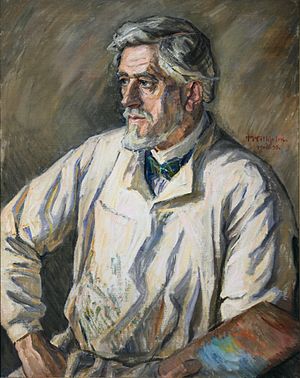
Johannes Wilhjelm
Portræt af J.F. Willumsen, malet af Johannes Wilhjelm, 1930, ARoS Aarhus Kunstmuseum.
Johannes Martin Fasting Wilhjelm var en dansk maler, bror til Lauritz Wilhjelm.